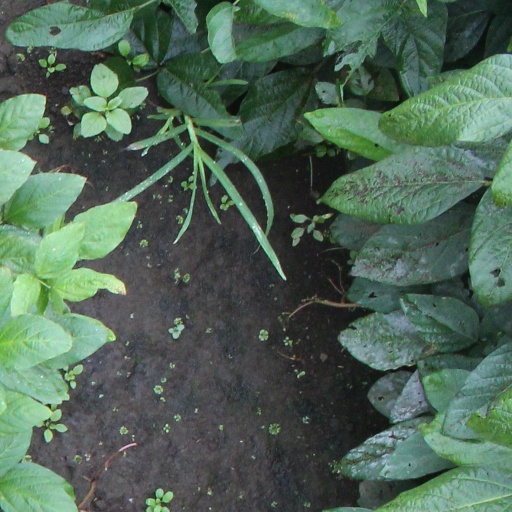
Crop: soybean